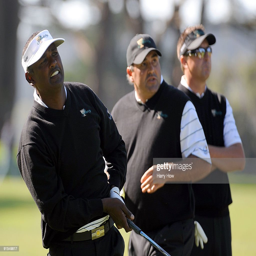
golfers watch a shot during a practice round prior to the start .